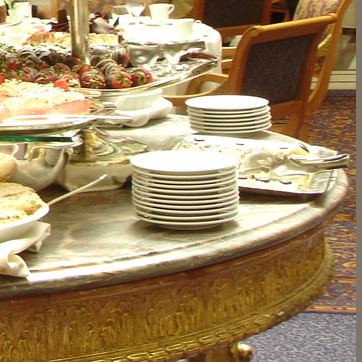
Material: ceramic